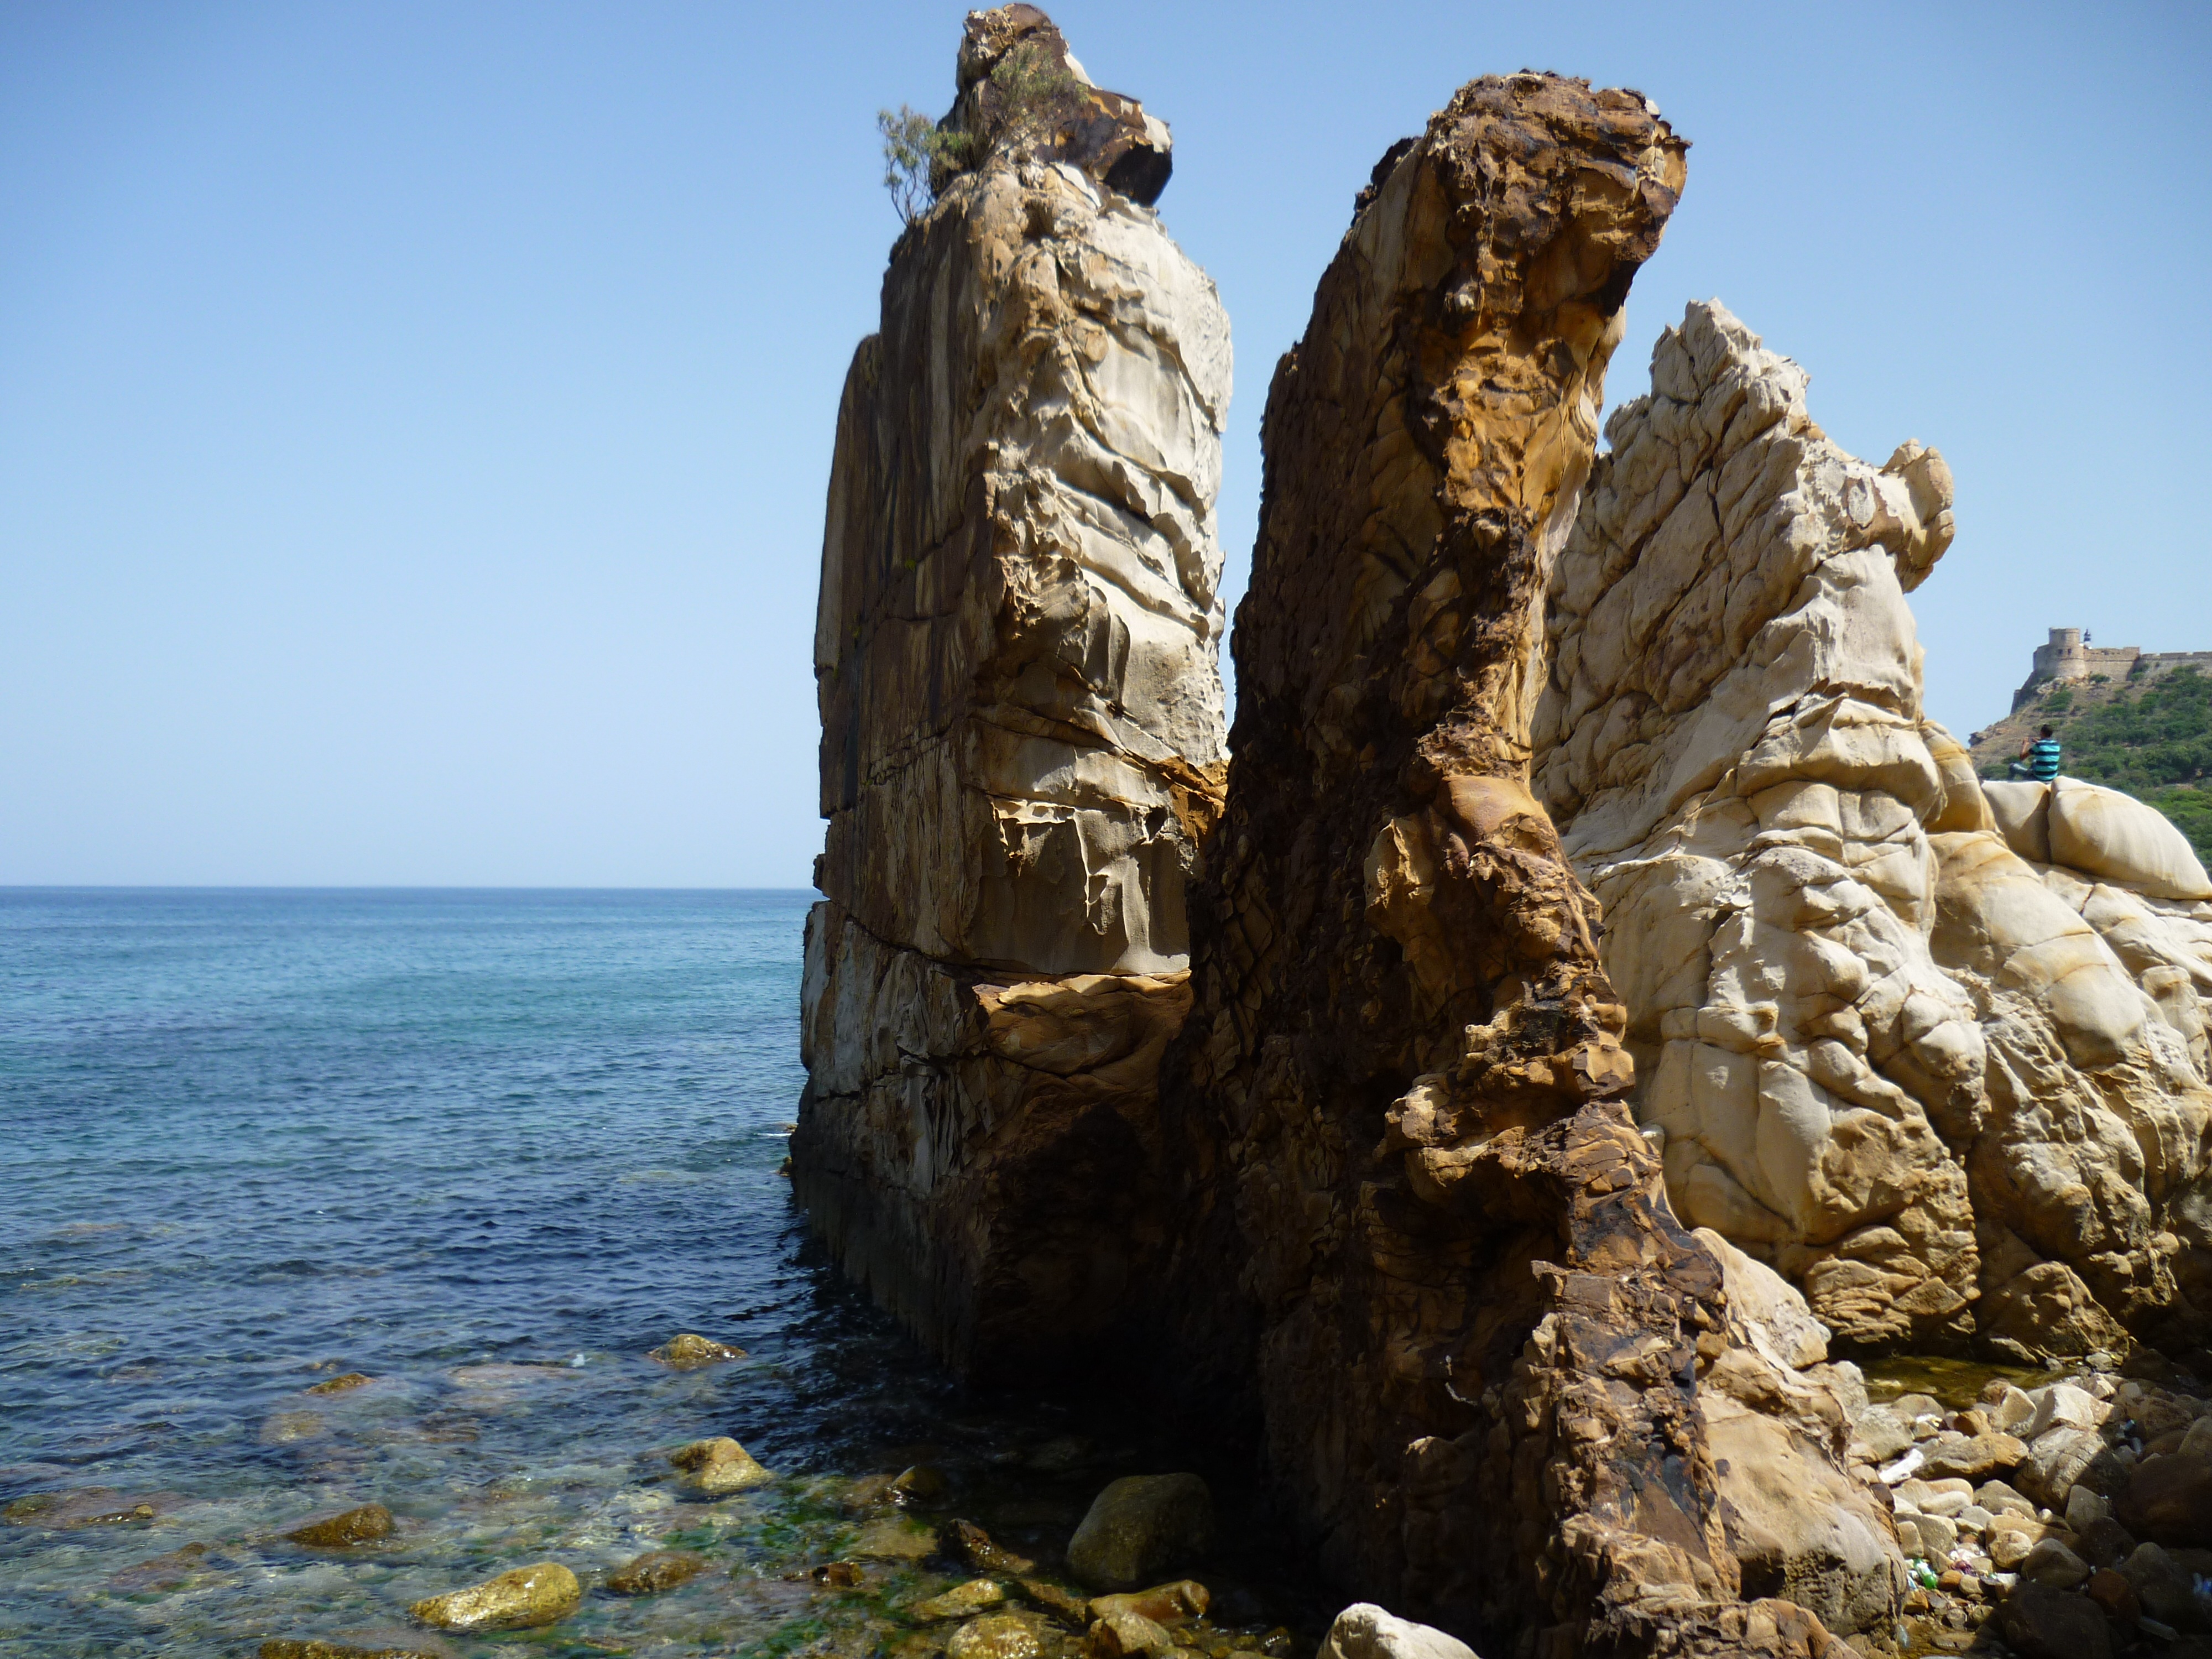
sea, coast, rock, sun, formation, cliff, arch, stack, terrain, material, geology, needles, cape, tunisia, natural arch, tabarka